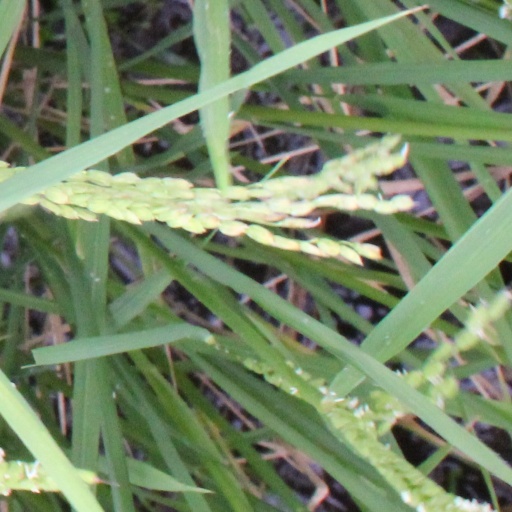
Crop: rice